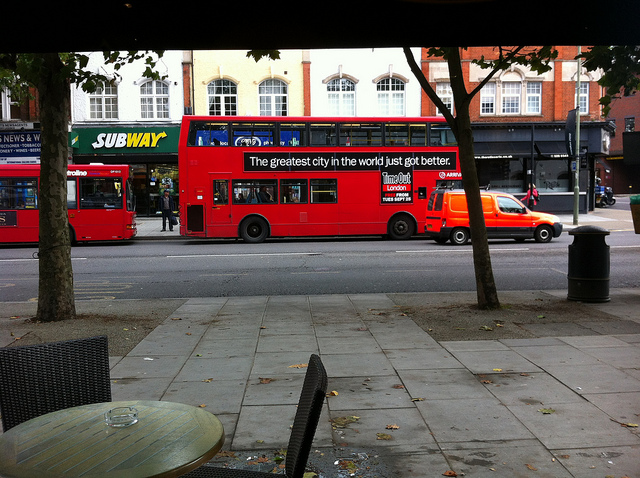
A large red bus on a city street.

A bus that is on the side of a road.

a double-decker and single bus go down the street

A double decked bus is parked on the street.